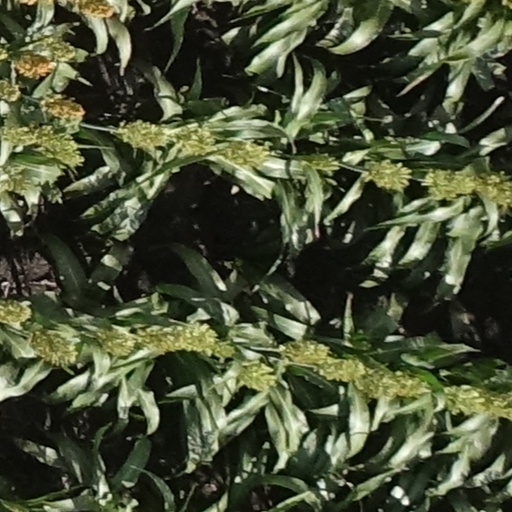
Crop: sorghum